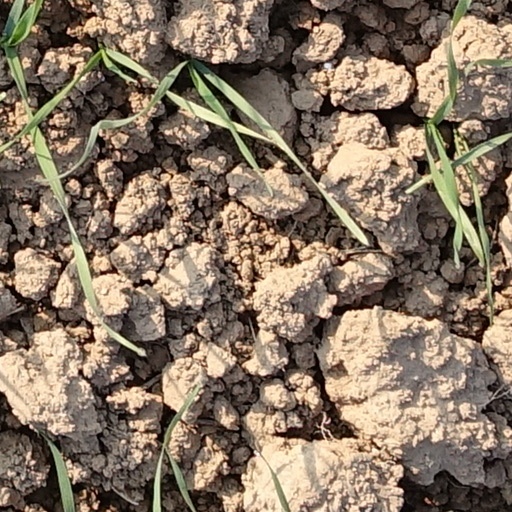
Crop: wheat